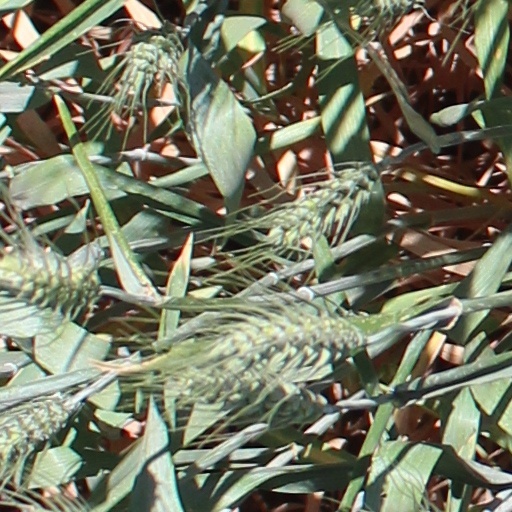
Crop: wheat